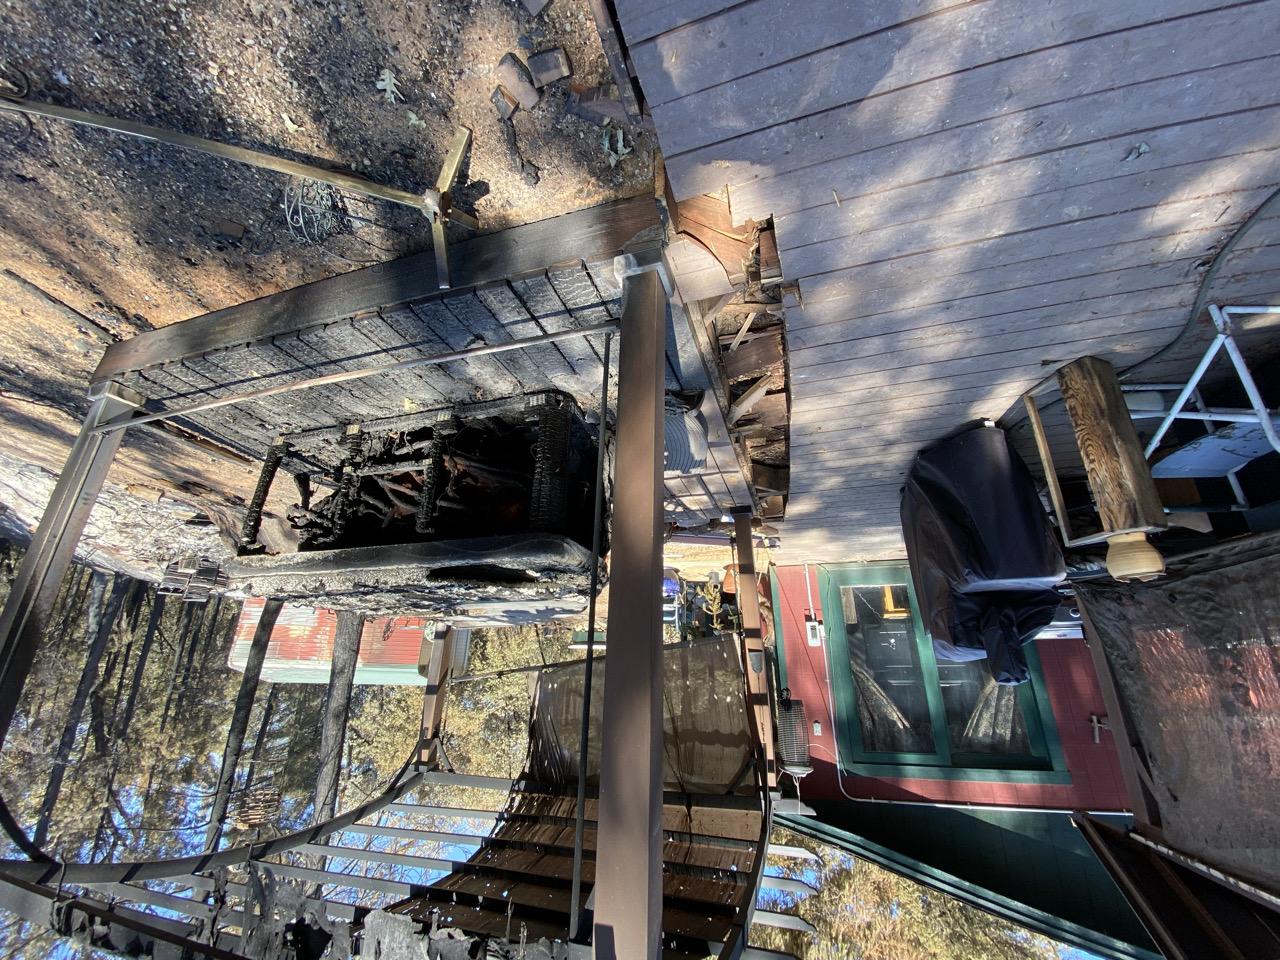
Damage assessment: affected